Reign of Alfonso XII

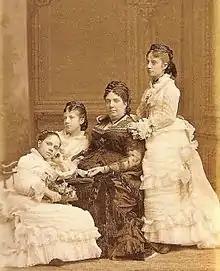
Former Queen Elizabeth II with her three youngest daughters in Paris (1875).

After the establishment of the unitary Republic under General Serrano, following the Pavía coup in January 1874, conspiratorial activity in favor of the Bourbon restoration intensified. As historian Feliciano Montero notes, Cánovas's challenge was not to prevent military intervention, but to control and subordinate it to his broader, conciliatory, and non-revanchist vision. He relied particularly on General Manuel Gutiérrez de la Concha, a respected officer not affiliated with the Moderate Party, who commanded the Army of the North in the Carlist strongholds of the Basque Country and Navarre. Their plan was to declare Alfonso king after capturing Estella, the Carlist capital, following the successful capture of Bilbao in May 1874. However, the plan failed when General Concha was killed during the siege of Estella, which ultimately did not fall. Cánovas distrusted General Martínez Campos, who would eventually carry out the pronunciamiento of Sagunto, because of his ties to the Moderate Party and its differing vision for the monarchy. Nevertheless, the military action proceeded. When Cánovas met with Isabella II in Paris on August 8 and 14, he reaffirmed that Alfonso’s restoration should arise from a broad-based movement of public opinion, not from a military coup.